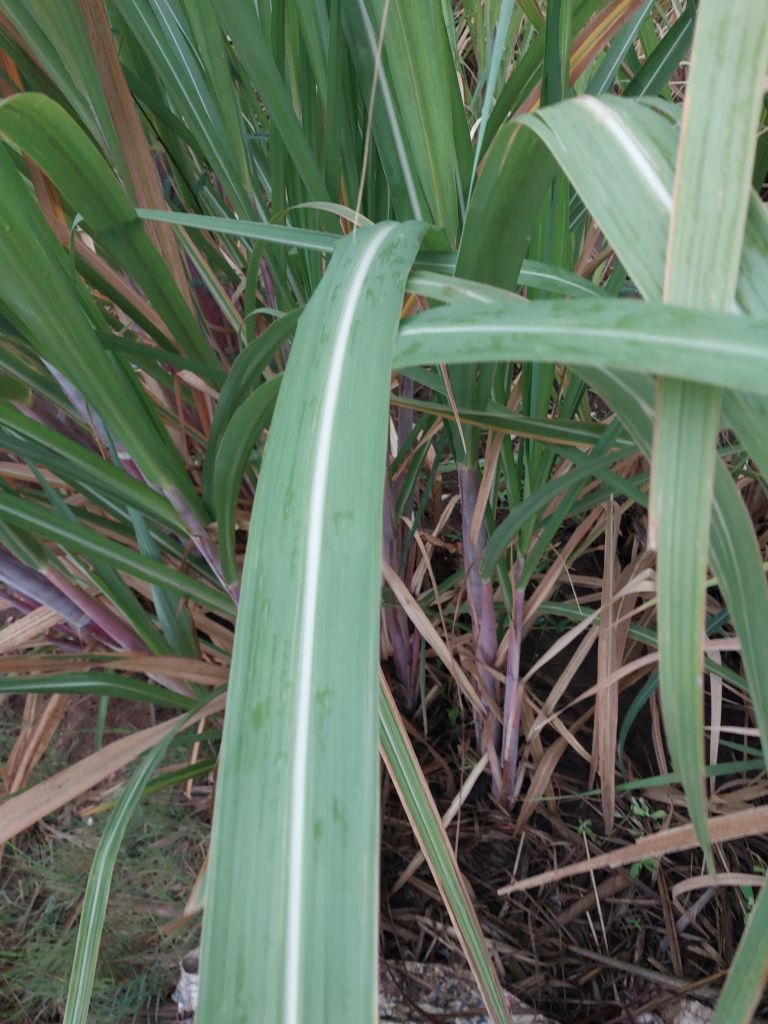
Label: Healthy